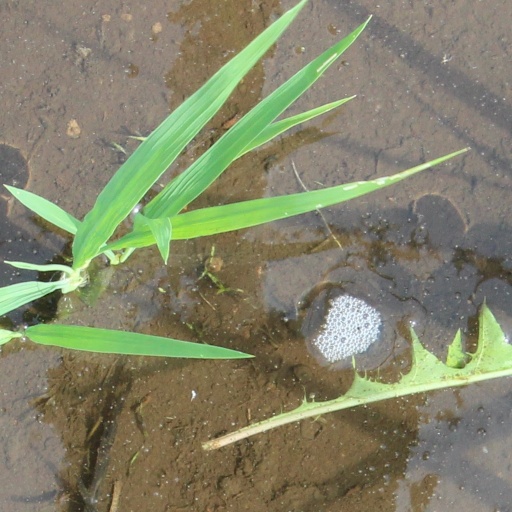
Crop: rice